Benty Grange helmet

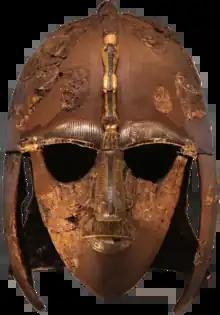
The Sutton Hoo helmet exhibits the other style of boar motif mentioned in "Beowulf".

The barrow comprises a circular central mound approximately in diameter and high, an encircling fosse about wide and deep, and outer penannular earthworks around wide and high. The entire structure measures approximately . Bateman suggested a body once lay at its centre, flat against the original surface of the soil; what he described as the one remnant, strands of hair, is now thought to be from a cloak of fur, cowhide or something similar. The recovered objects were found in two clusters. One cluster was found in the area of the supposed hair, the other about to the west. In the former area Bateman described "a curious assemblage of ornaments", which were difficult to remove successfully from the hardened earth. This included a cup identified as leather but probably of wood, approximately in diameter at the mouth. Its rim was edged with silver, while its surface was "decorated by four wheel-shaped ornaments and two crosses of thin silver, affixed by pins of the same metal, clenched inside". Also found were the remnants of three hanging bowl escutcheons, as well as "a knot of very fine wire", and some "thin bone variously ornamented with lozenges &c." attached to silk, but that soon decayed when exposed to air.